Gaza City

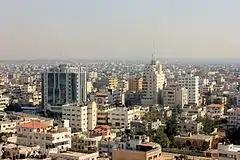
Eastern Gaza City

A prominent hill southeast of Gaza, known as Tell al-Muntar, has an elevation of above sea level. For centuries it has been claimed as the place to which Samson brought the city gates of the Philistines. The hill is crowned by a Muslim shrine ("maqam") dedicated to Ali al-Muntar. There are old Muslim graves around the surrounding trees, and the lintel of the doorway of the "maqam" has two medieval Arabic scriptures.